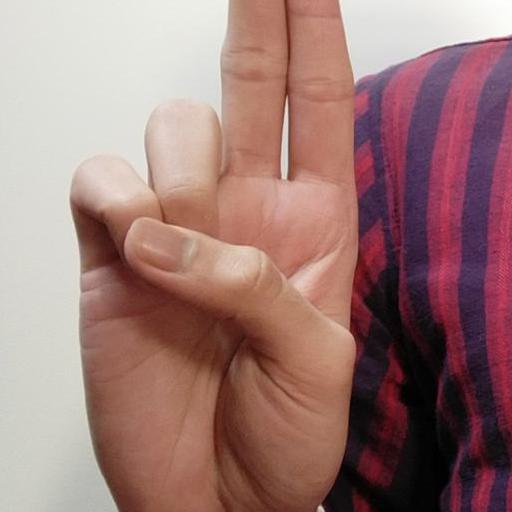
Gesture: two_up